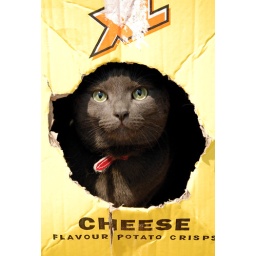
Becca's cat in a crisp box